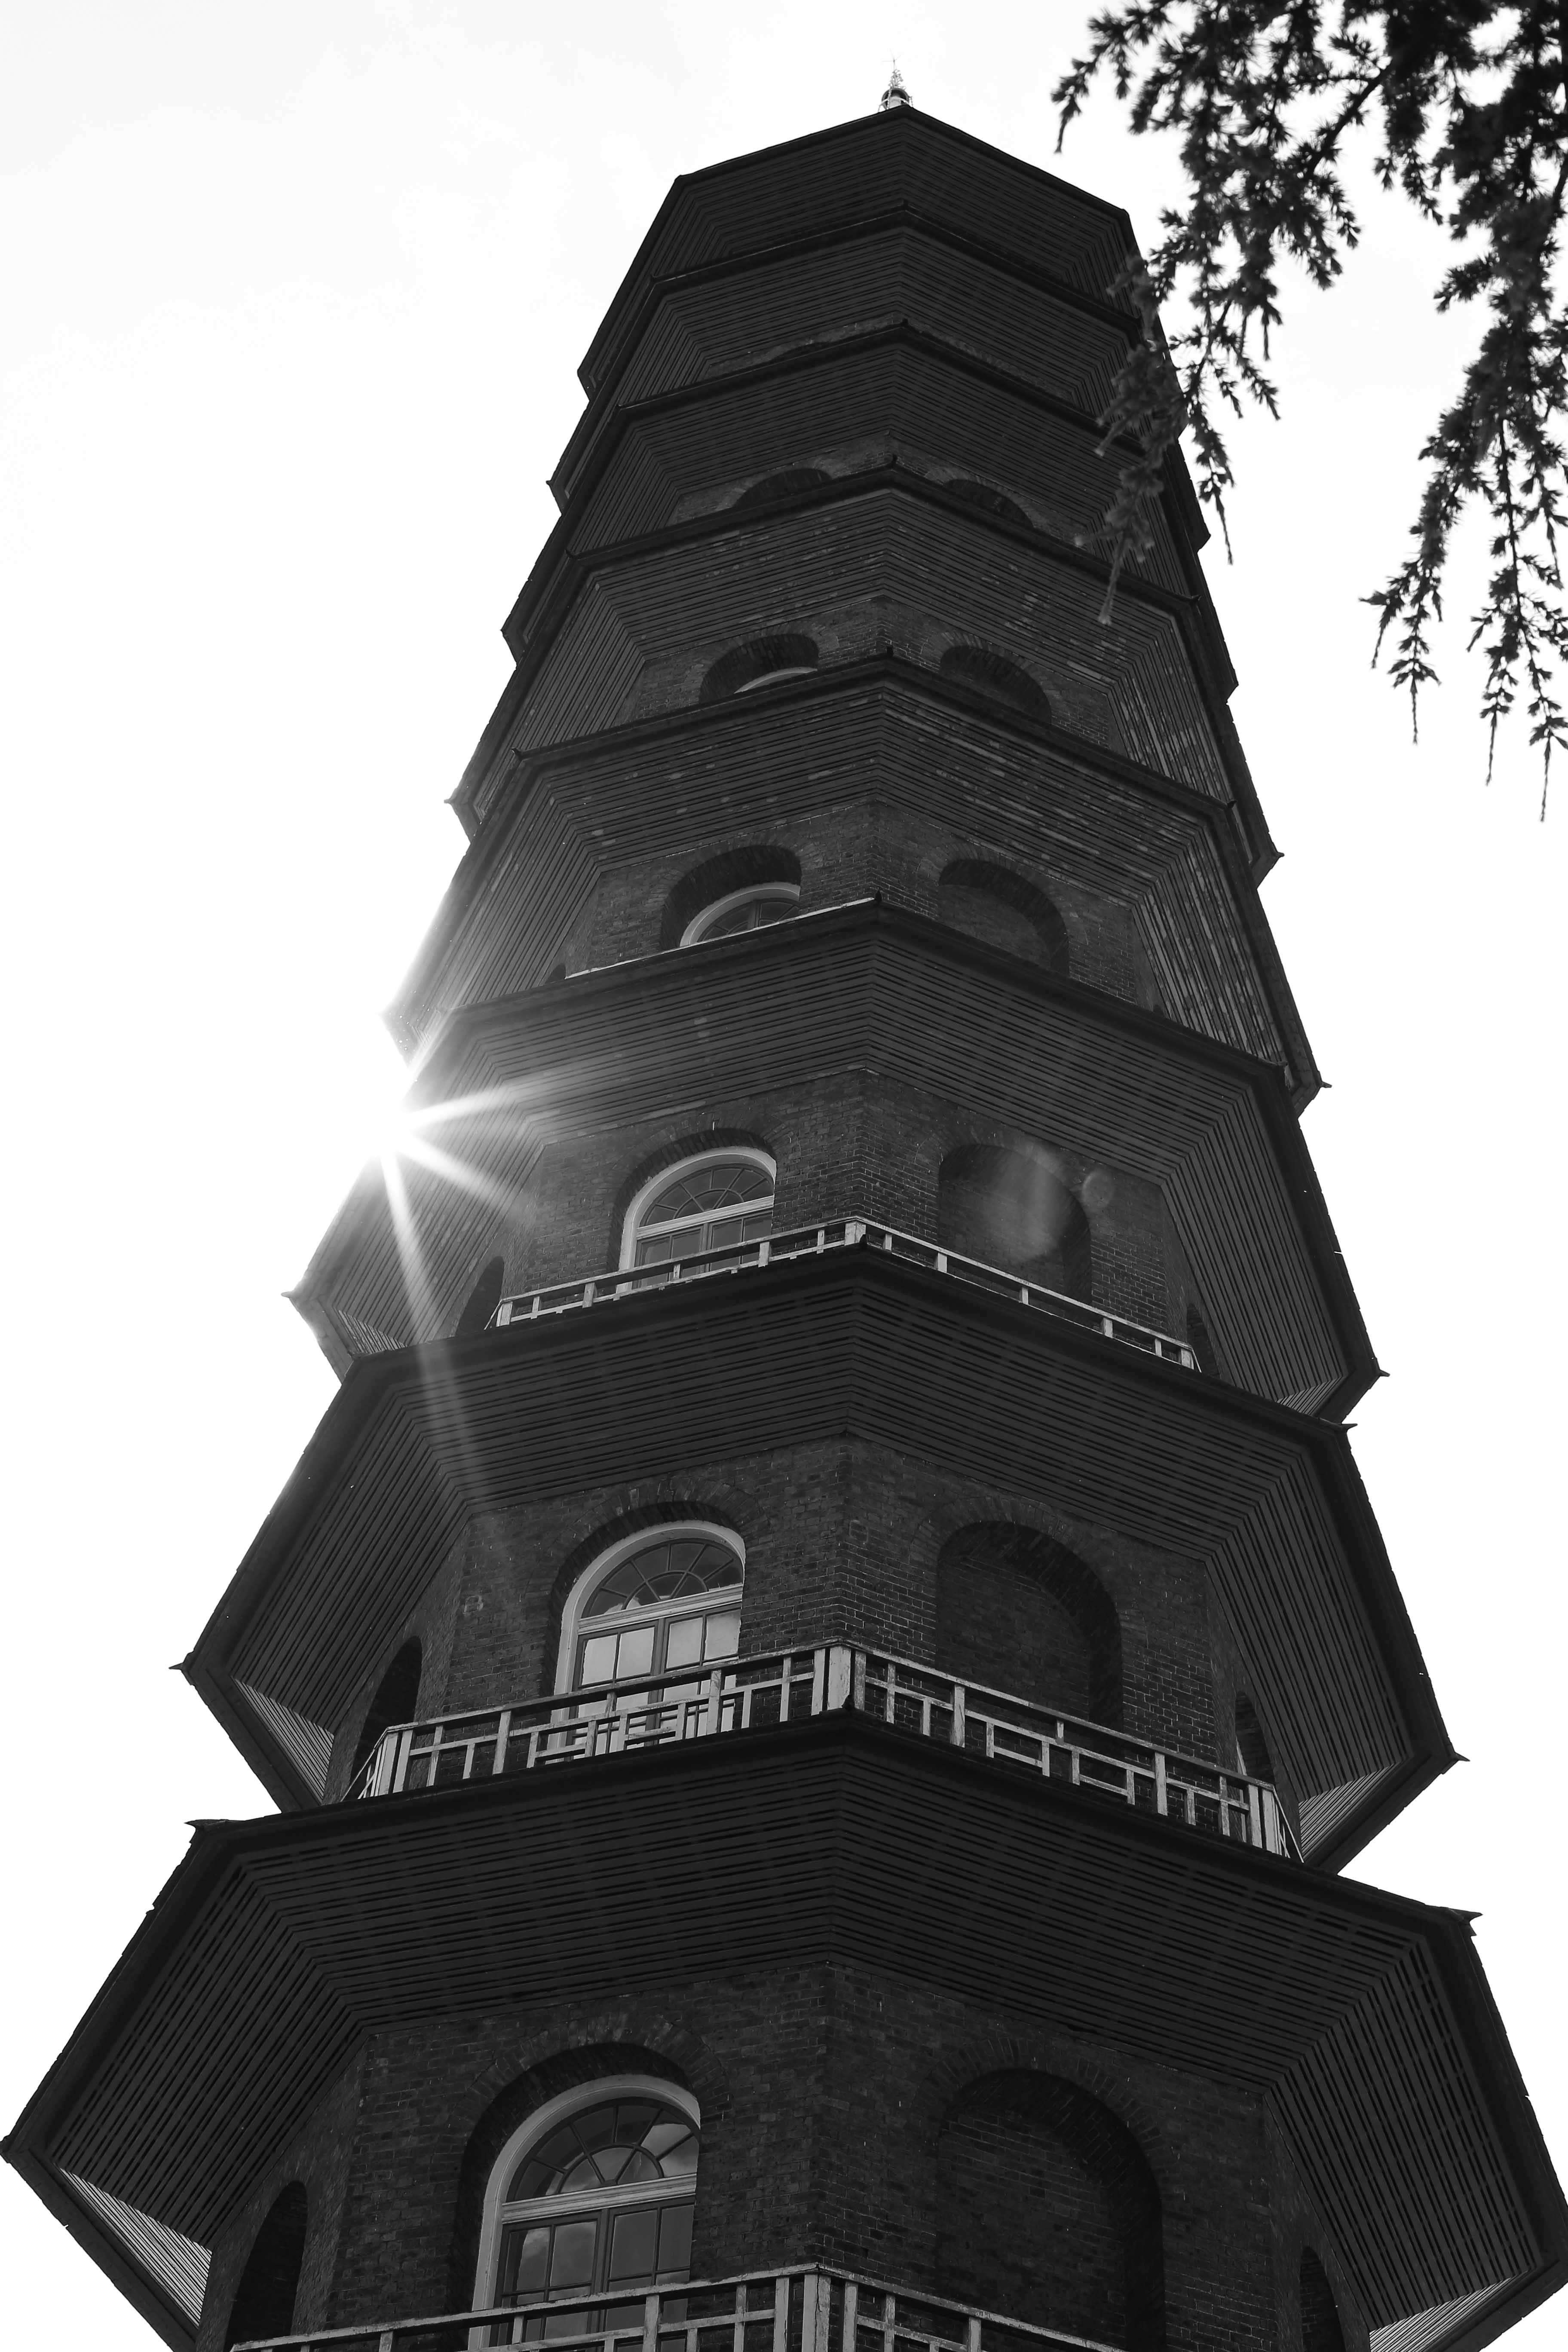
black and white, skyscraper, tower, monochrome, tire, london, monochrome photography, man made object, chines tower, knew garden tower